Charles Cornwallis, 1st Marquess Cornwallis

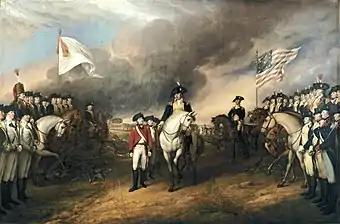
"Surrender of Lord Cornwallis" by John Trumbull

In January 1760 Cornwallis became a member of Parliament, entering the House of Commons for the village of Eye in Suffolk. He succeeded his father as 2nd Earl Cornwallis in 1762, which resulted in his elevation to the House of Lords. He became a protege of the leading Whig magnate, the future prime minister Lord Rockingham.